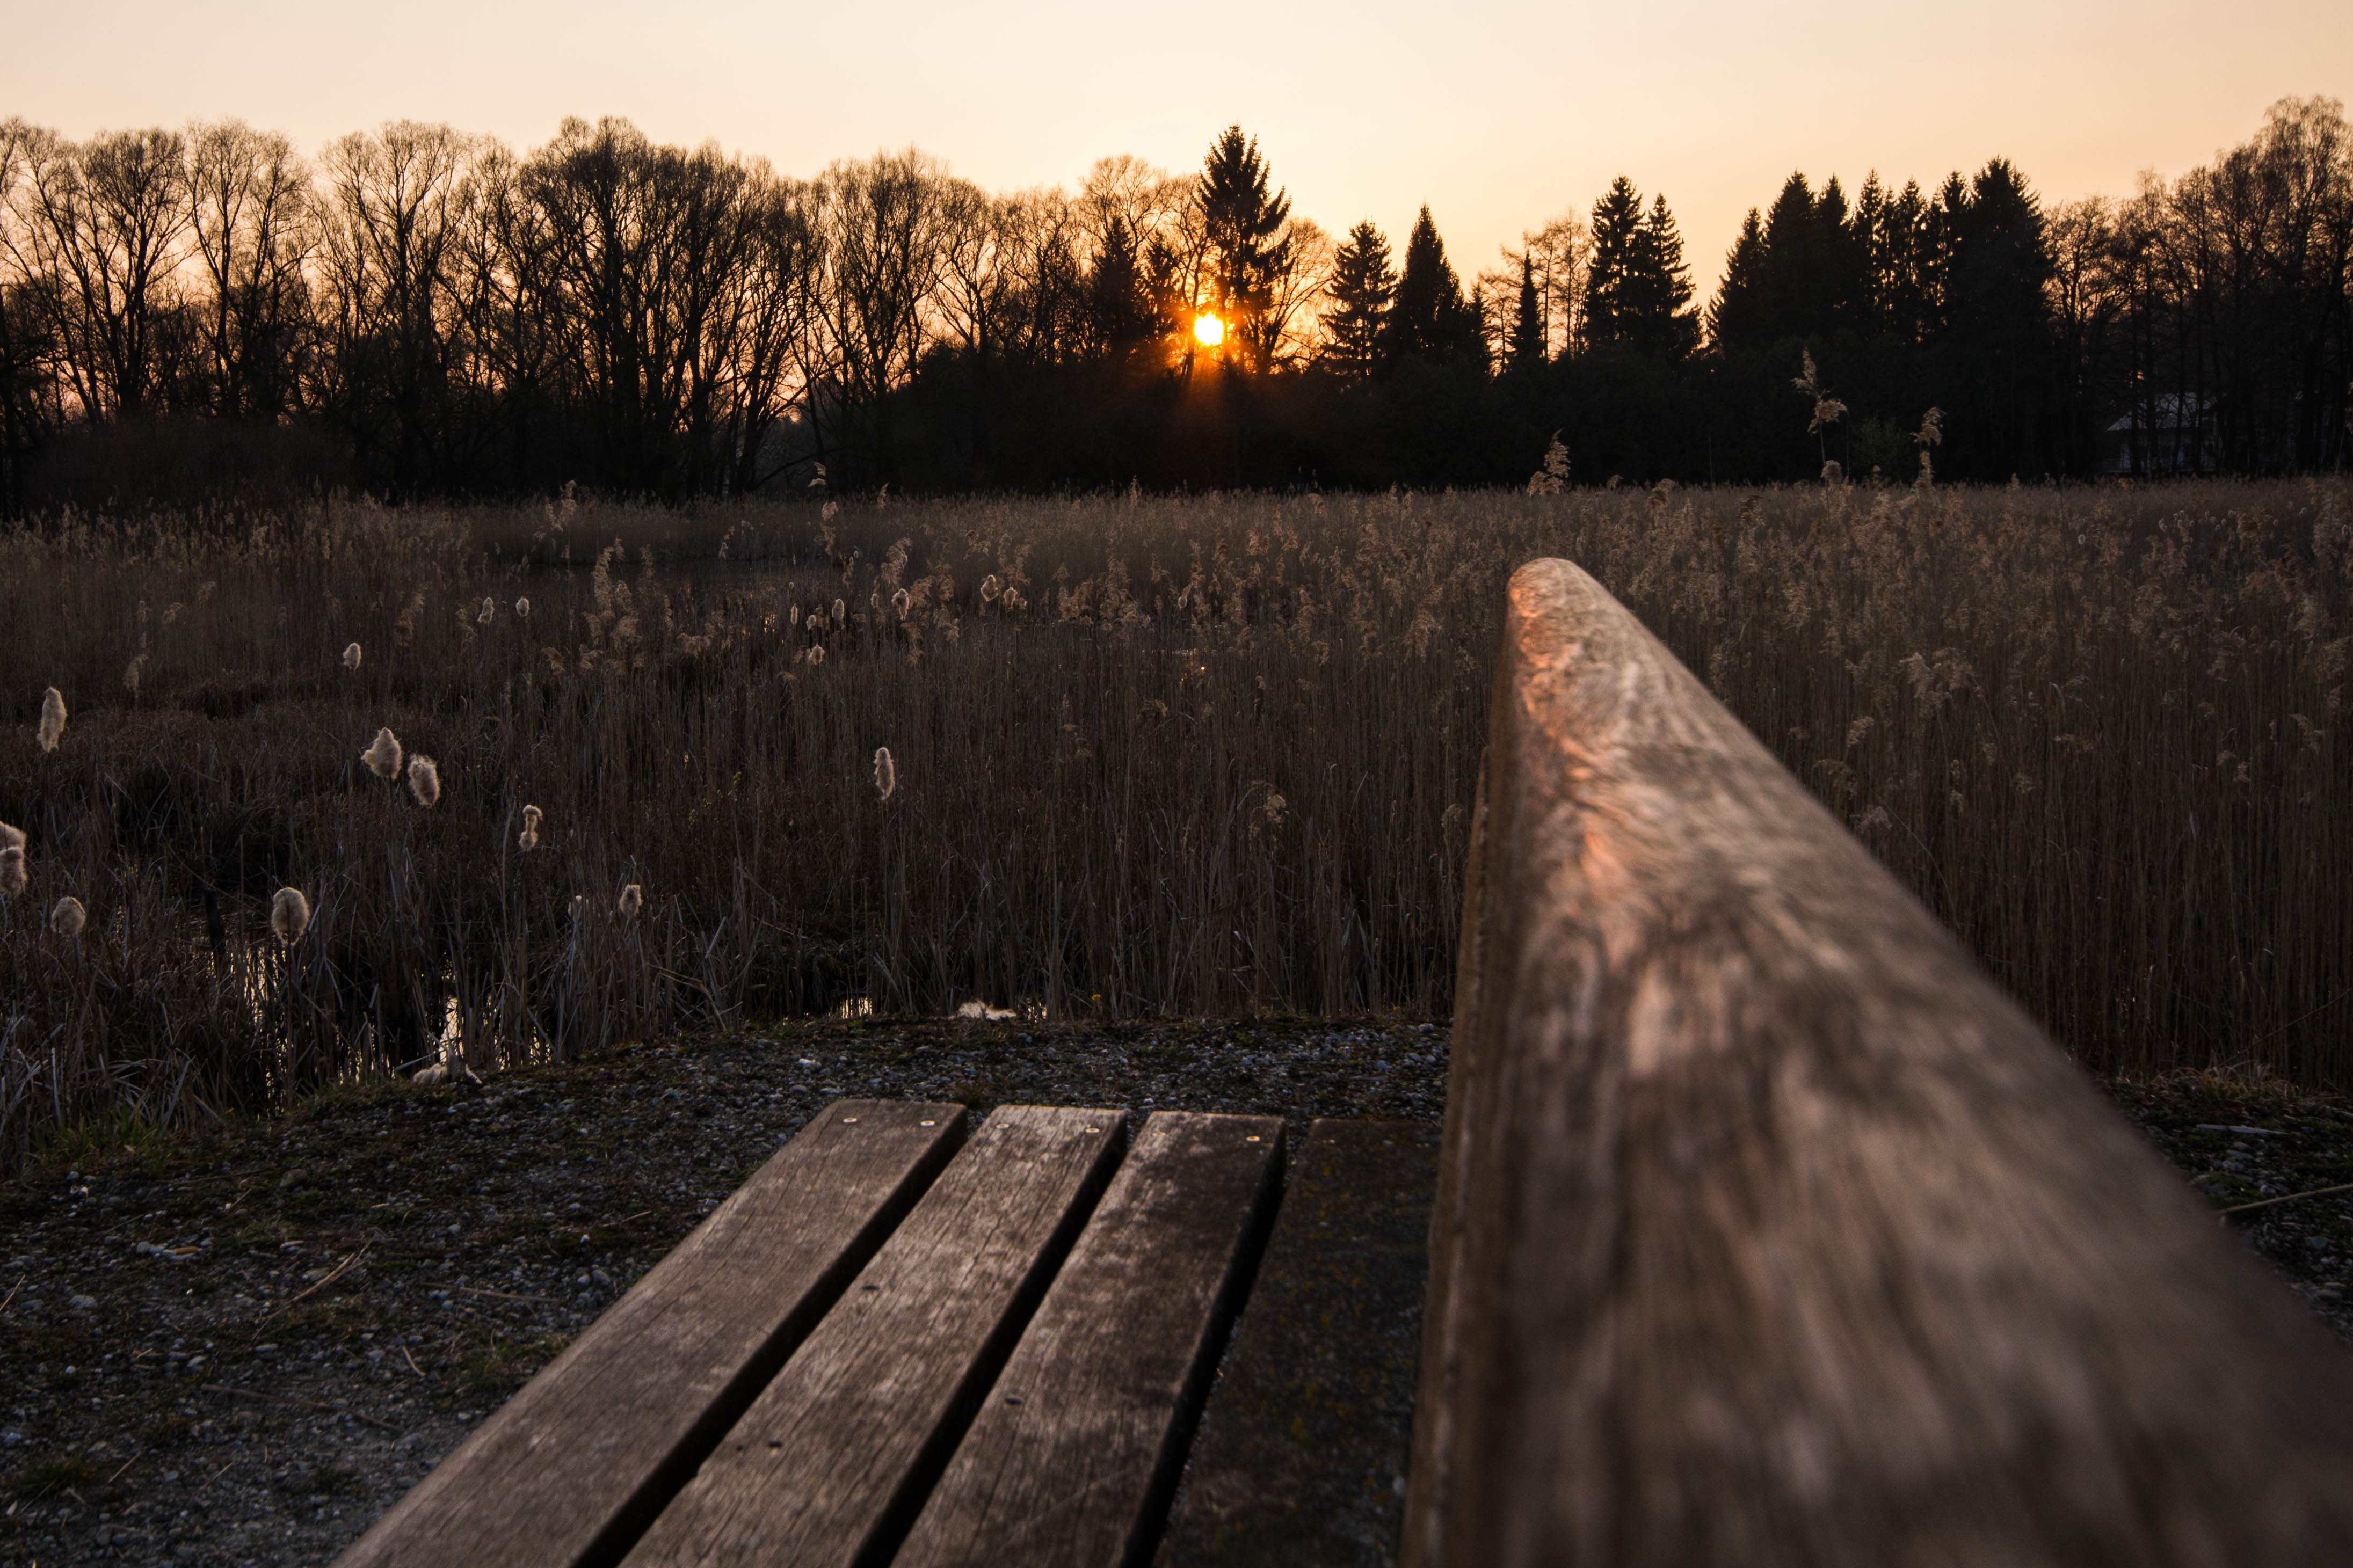
tree, nature, forest, grass, wilderness, winter, light, wood, sunrise, sunset, sunlight, morning, leaf, dawn, evening, twilight, reflection, autumn, darkness, season, bank, wetland, habitat, abendstimmung, rural area, natural environment, atmospheric phenomenon, woody plant